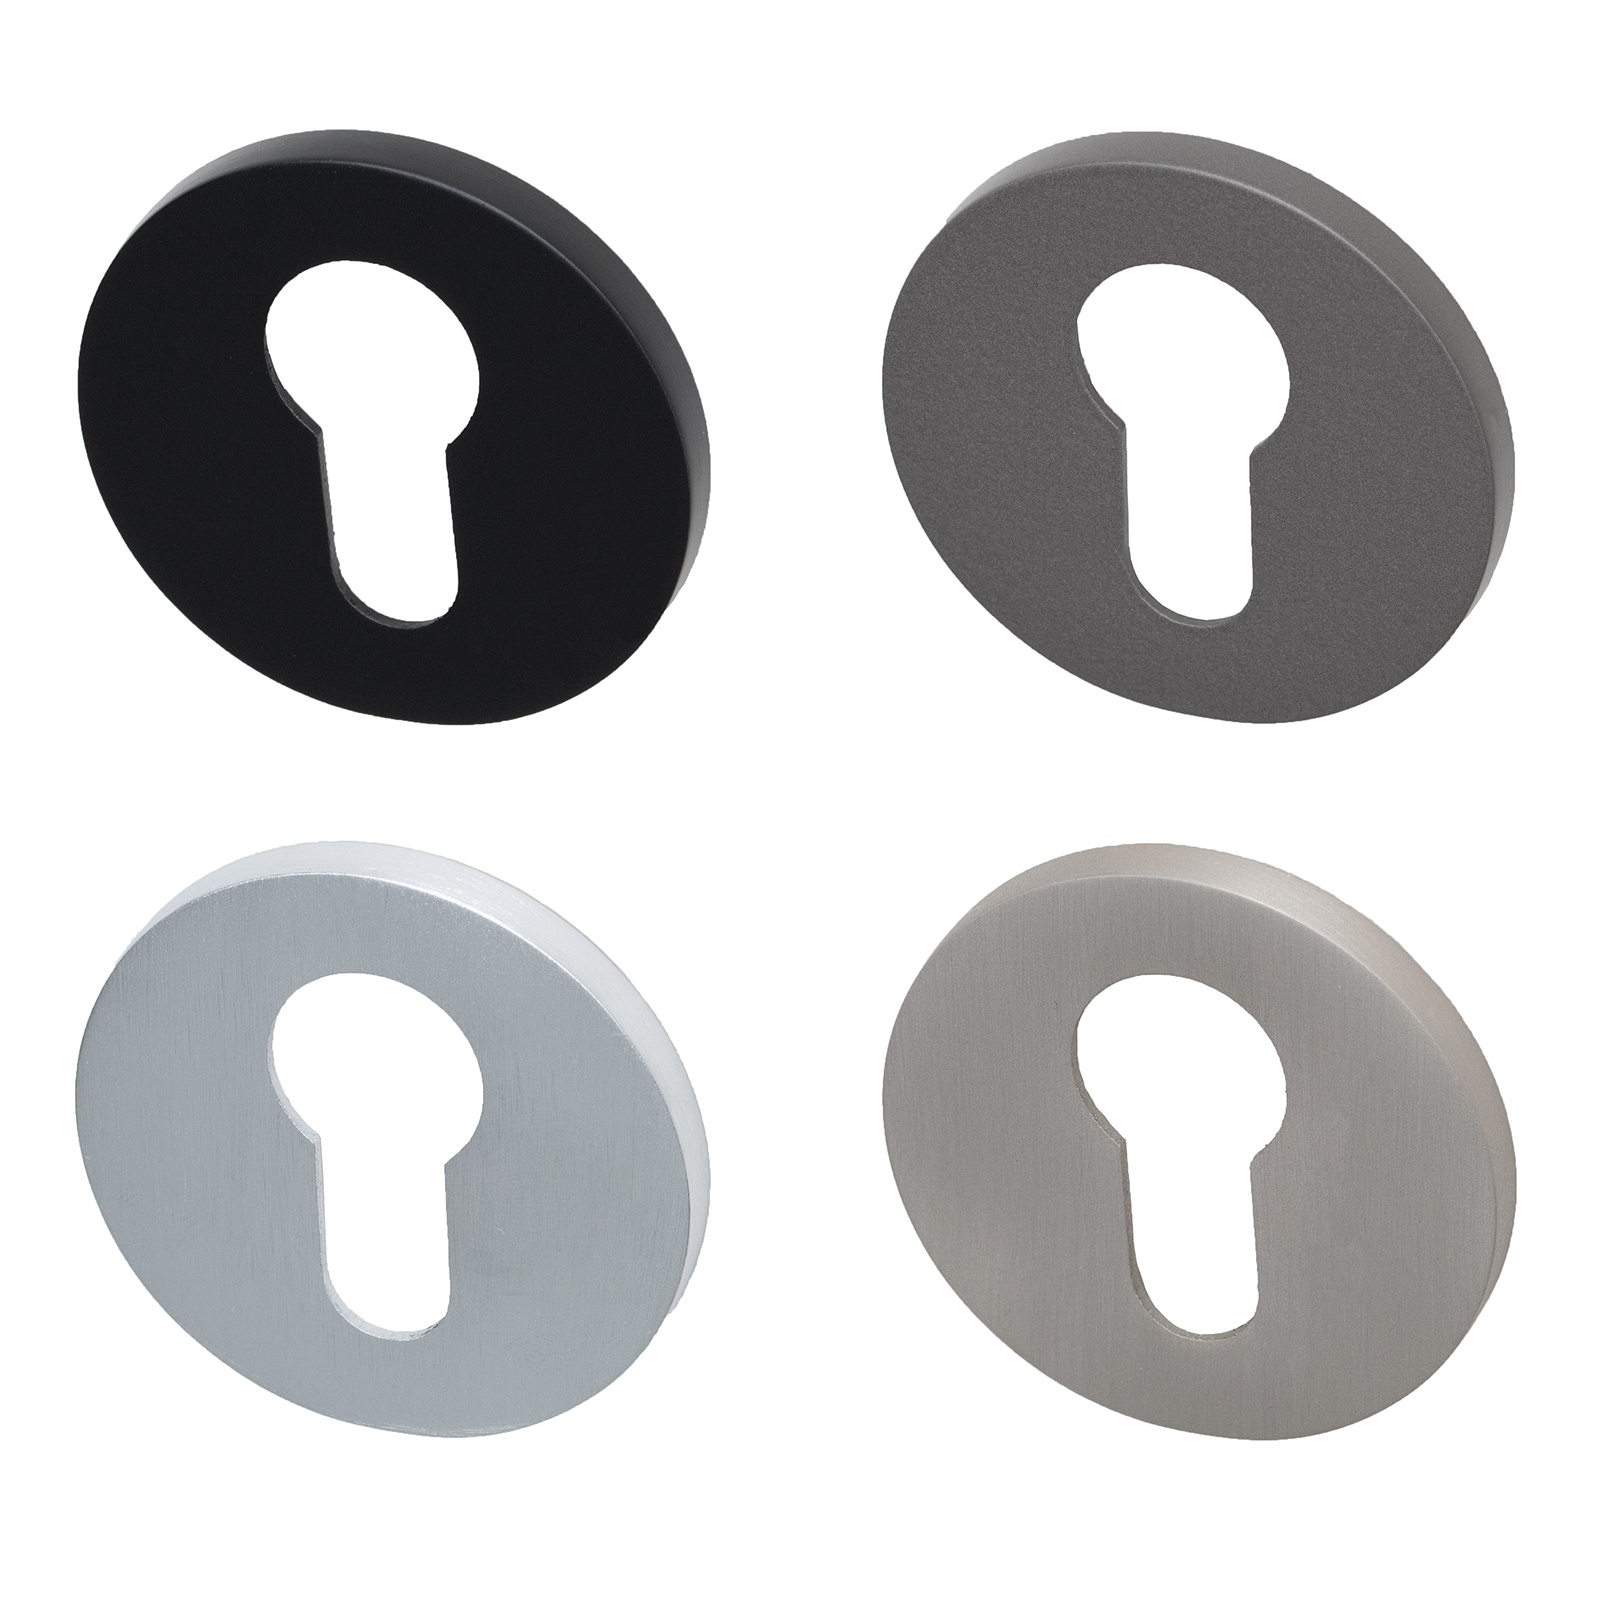
Tupai Round Escutcheon Euro
Brand: Suffolk Latch Company
Introducing Euro profile round escutcheon by Tupai, an excellent choice for your home's interior design. Carefully designed to match Tupai's well-known collection of lever on rose door handles. The round escutcheon has been thoughtfully designed with a slim 6mm thick rose plate, ensuring a clean and subtle look. Constructed from high-quality zinc alloy. Available in four beautiful finishes – Nickel Pearl, Black Pearl, Satin Chrome, and Titan – this escutcheon provides a balance of style and versatility. The range of finishes lets you choose the perfect match to your existing door hardware and overall decor. Perfect for use with Euro profile locks, this escutcheon is sold as a pair and includes a full fixing kit for an easy installation. Its simple design ensures it integrates seamlessly with your Tupai lever on rose door handles, offering an extra layer of security and privacy. In conclusion, the Tupai Euro profile round escutcheon is an exceptional accessory for your doors. Enhance your home's interior design and secure your privacy with this outstanding product from Tupai. Product Highlights: Manufacturer: Tupai Material: Zinc Alloy Finishes: Nickel Pearl, Black Pearl, Satin Chrome, and Titan Product Type: Euro profile escutcheon Pack Size: Sold as a pair with fixing kit Thin 6mm Round Rose Plate Robust and Durable Construction Supplied with: Fixing Kit Link to product dimensions sheet
Category: Hardware > Building Materials > Door Hardware > Door Keyhole Escutcheons